Department of Classics, King's College London

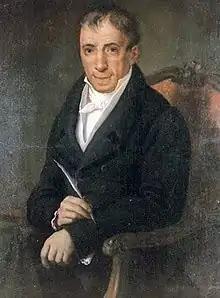
Adamantios Koraes

The Koraes Chair of Modern Greek and Byzantine History, Language and Literature was established at King's College in 1918 to serve as the focal point in Britain for Hellenic studies beyond antiquity. It was championed by the likes of the Anglo-Hellenic League and by Eleftherios Venizelos, then Prime Minister of the Hellenic Parliament and a close friend of King's College Principal Ronald Montagu Burrows. Burrows was himself a famous classical scholar and philhellene.